Geophysical survey (archaeology)

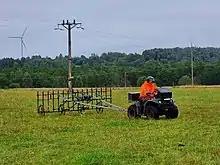
Geophysical survey using magnetometer

The use of geophysical surveys is well established in European archaeology, especially in Great Britain, where it was pioneered in the 1940s and 1950s. It is increasingly employed in other parts of the world and with increasing success as techniques are adapted to unique regional conditions.